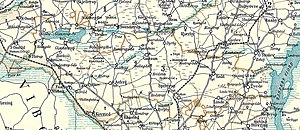
Nørhald Herred / Billeder
Kort over Nørhald Herred i den vestlige del af Randers Amt
Nørhald Herred var et herred i det tidligere Randers Amt.